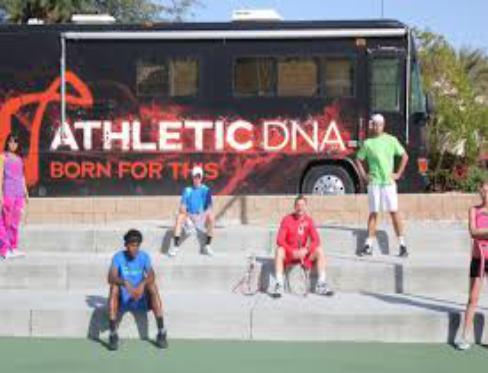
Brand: Athletic DNA
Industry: Clothes